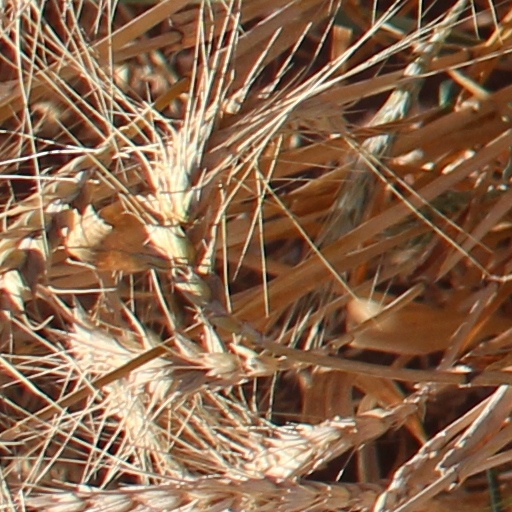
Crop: wheat